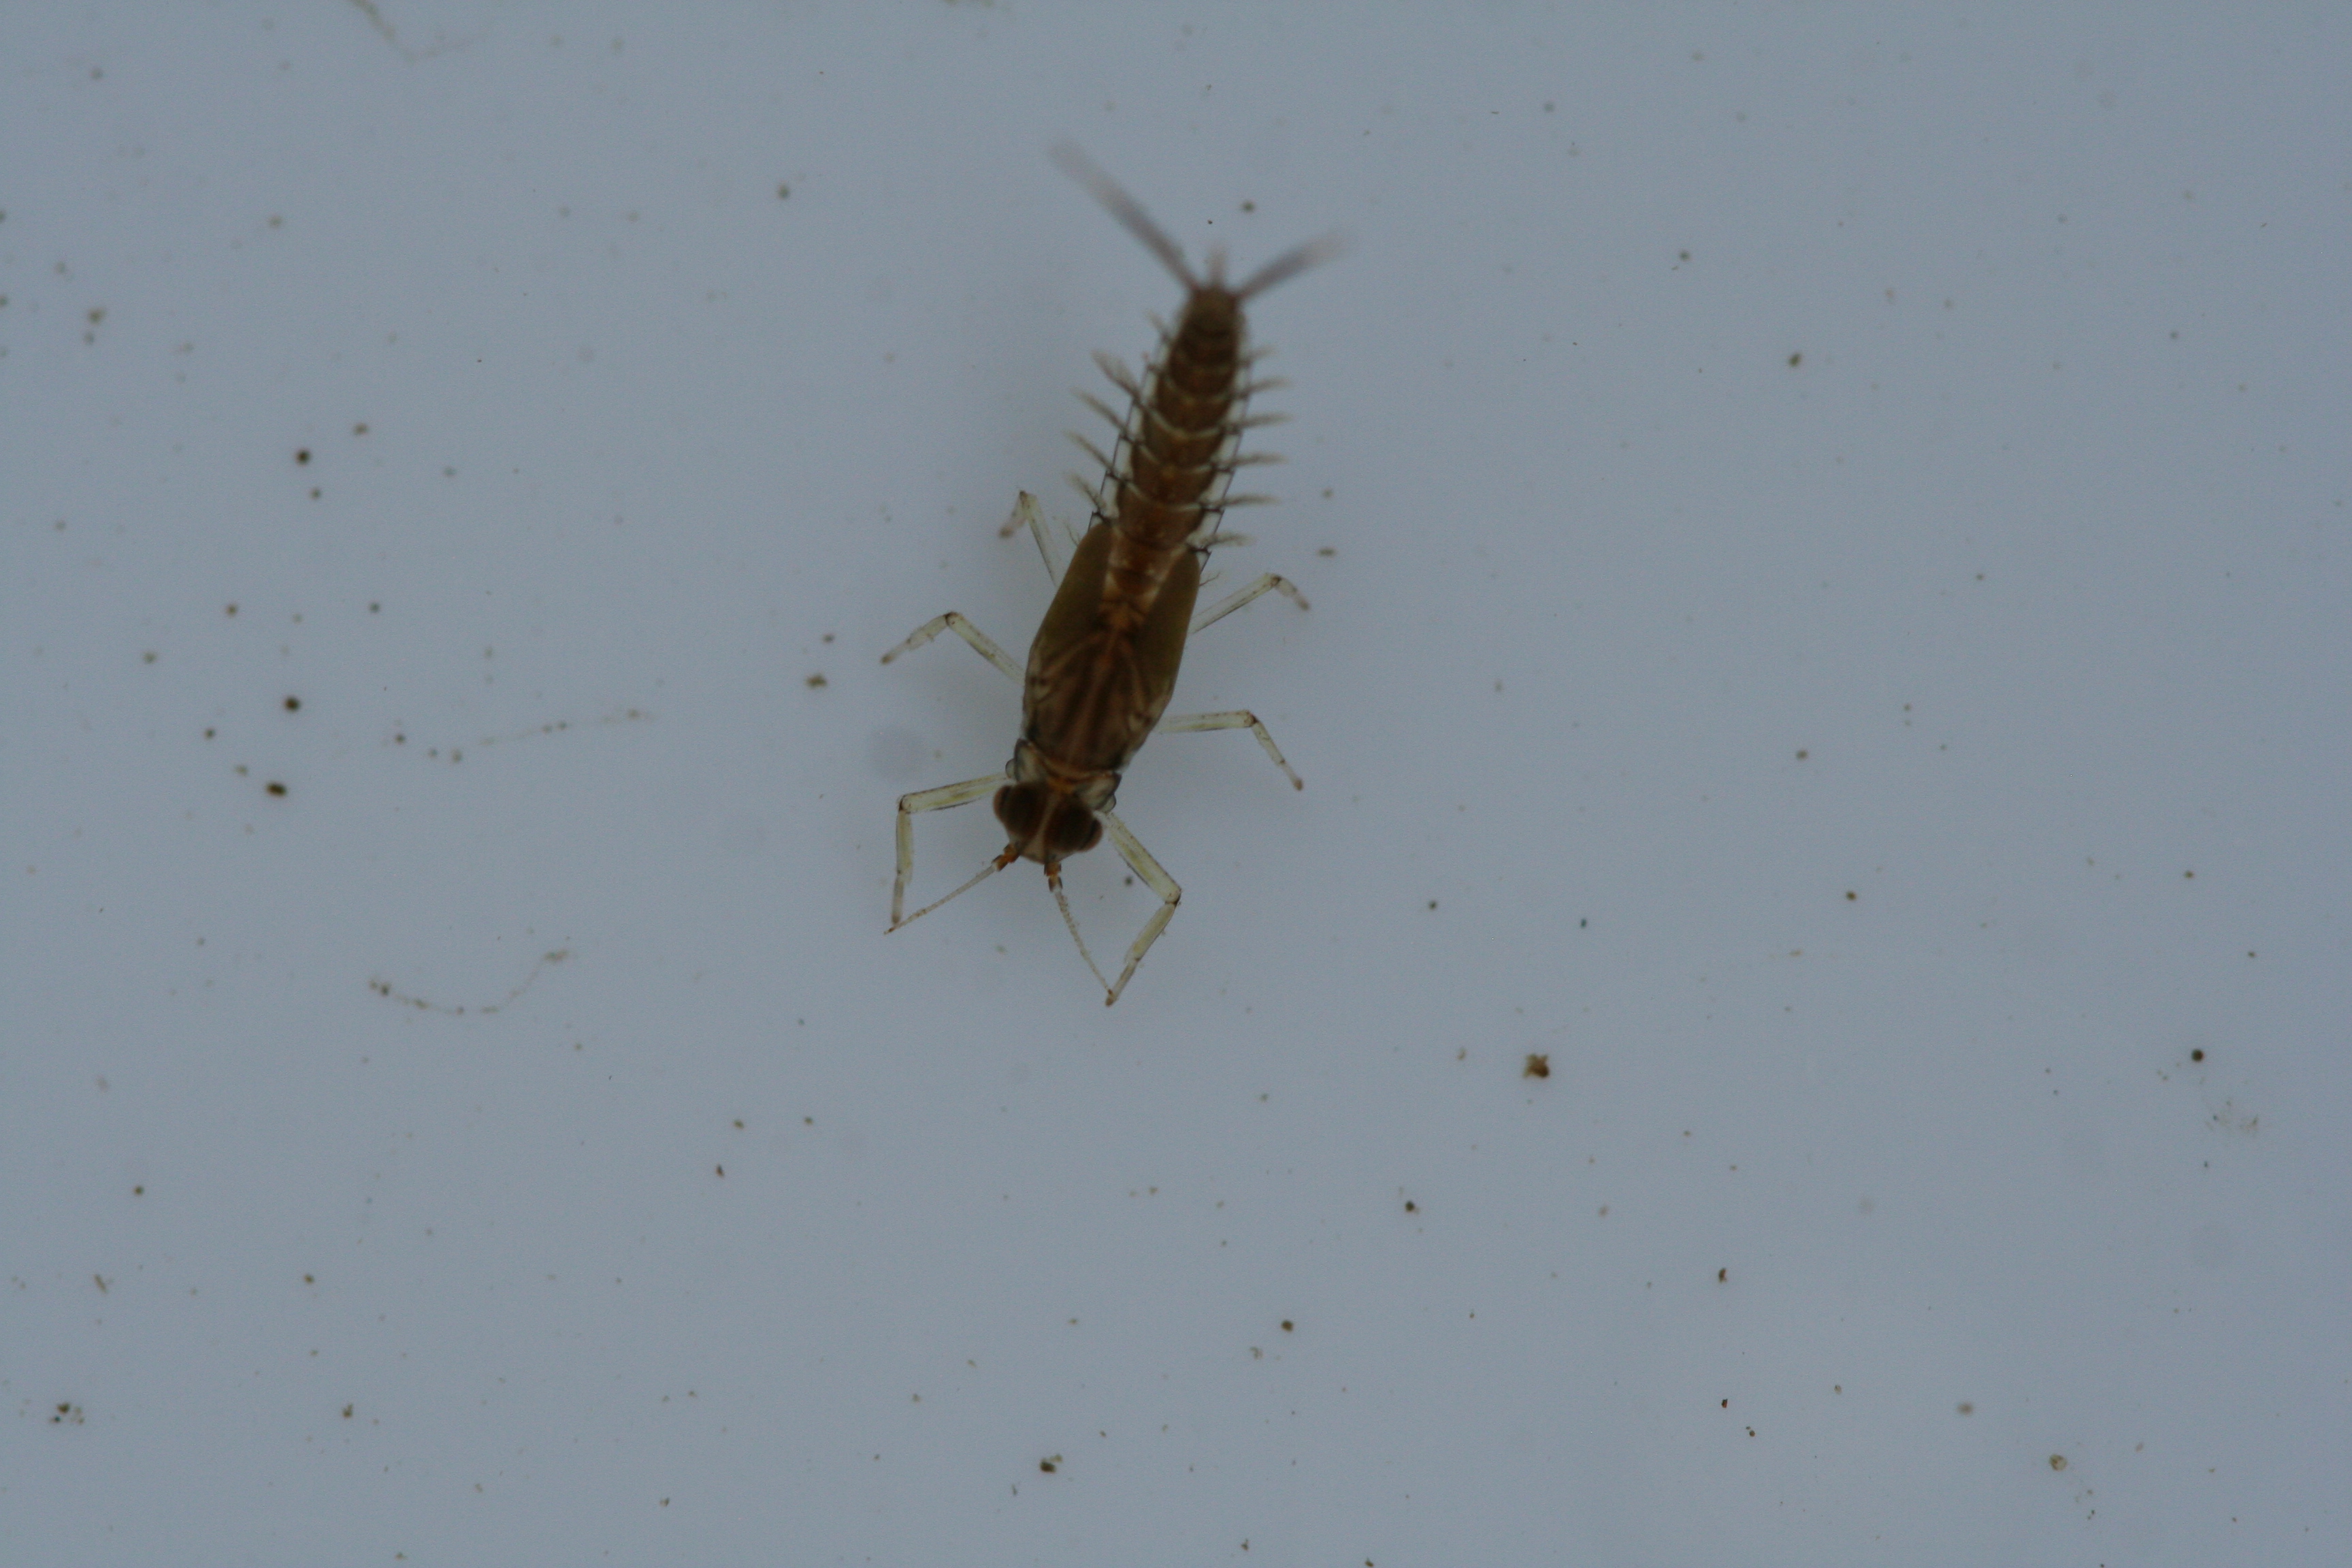
Macroinvertebrate group: minnow_mayflies